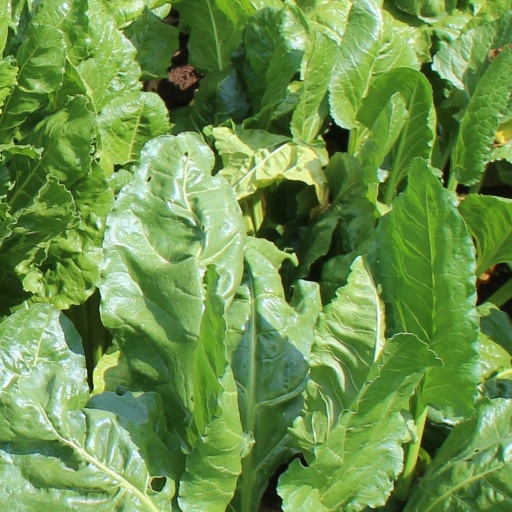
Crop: sugar beet